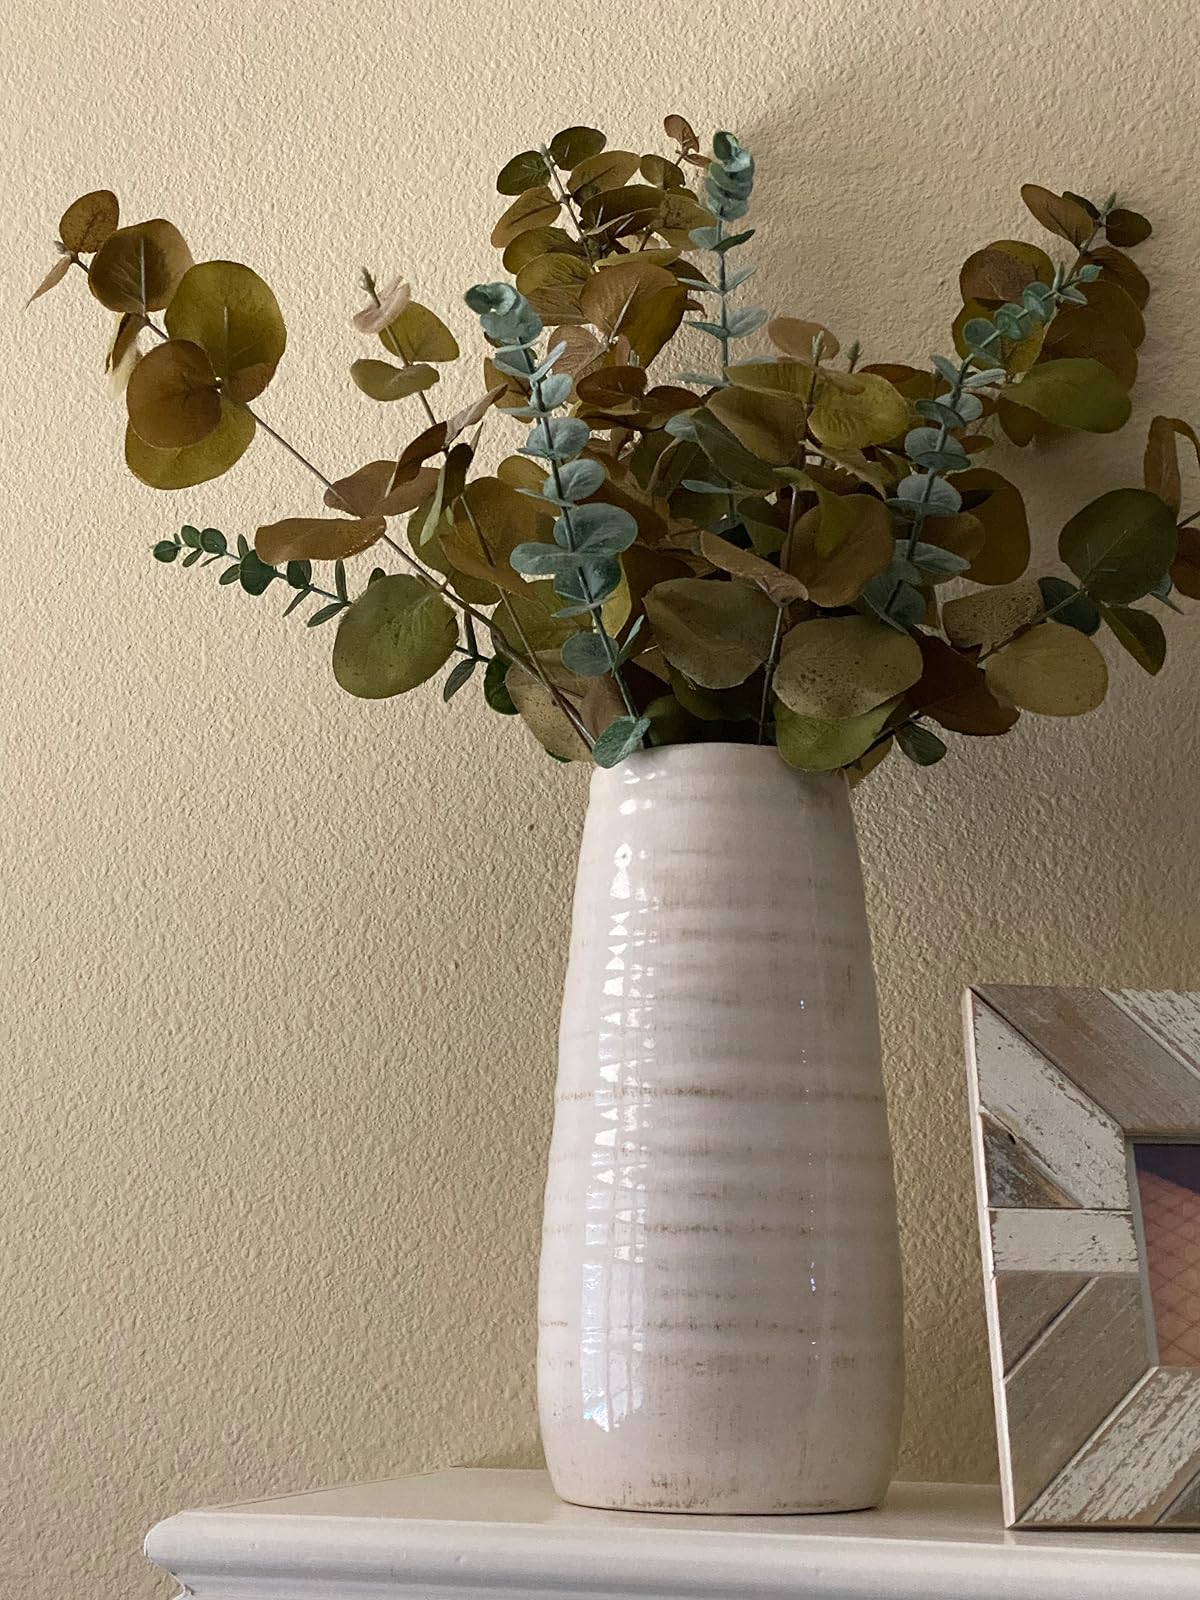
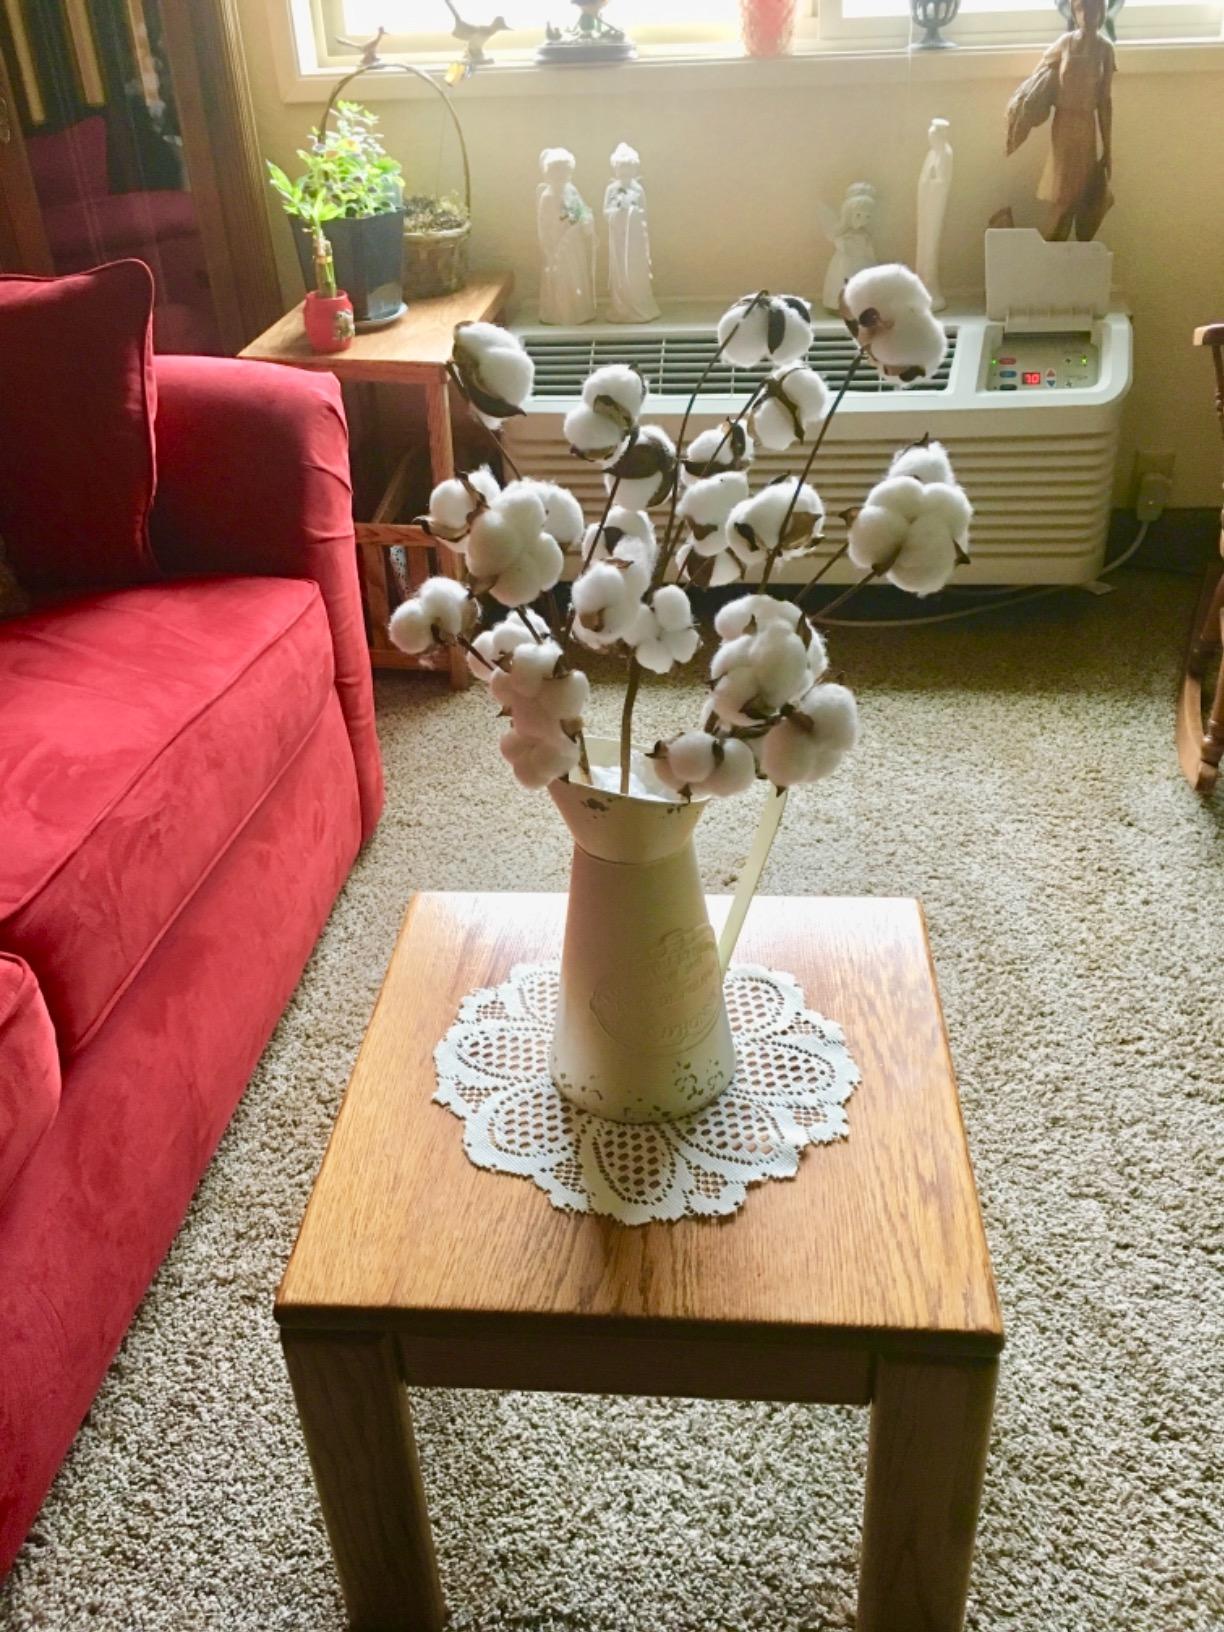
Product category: vase
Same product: no